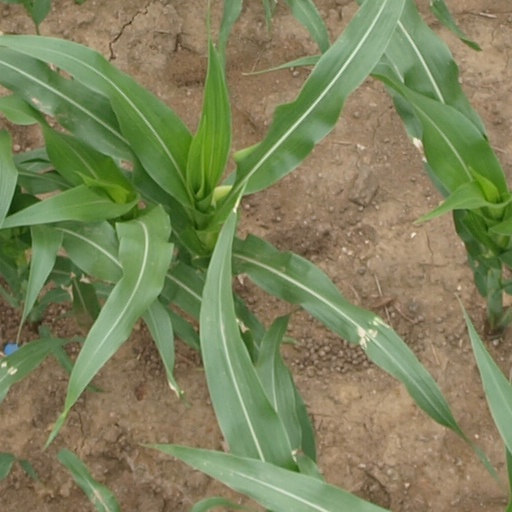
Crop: maize; corn